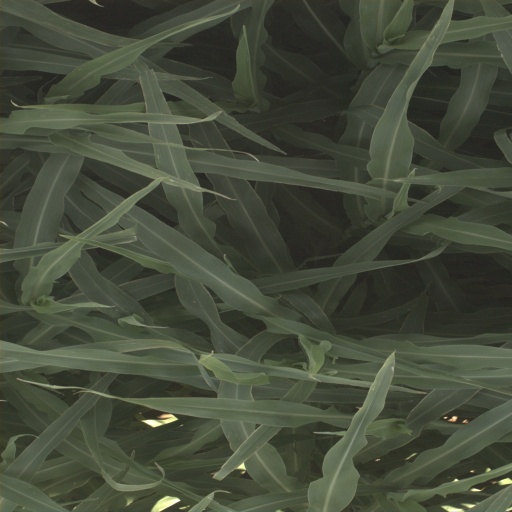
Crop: sorghum